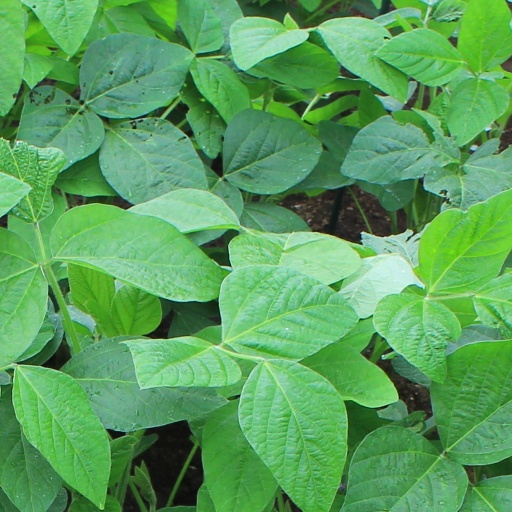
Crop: soybean